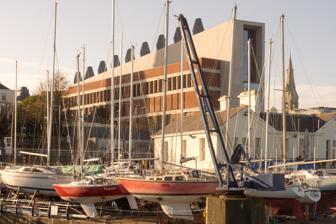
Building: DLR Lexicon
Country: Ireland
Year built: 2014
Library in Dún Laoghaire, south-Dublin, Ireland. The north and east façade of DLR Lexicon, viewed from the East Pier. 53°17′35″N 6°07′56″W / 53.2930°N 6.1321°W / 53.2930; -6.1321 DLR Lexicon , branded as dlr LexIcon , is a building in Dún Laoghaire , Ireland, housing the main public library and cultural centre of Dún Laoghaire–Rathdown County Council (DLR CC). It has attracted controversy, with opponents critical of its massive façade and its €36.6m cost at a time of austerity in Ireland , and supporters praising its interior, usability, and environmentally responsible construction . Construction The 2004-10 DLR CC development plan included a new library and cultural centre as part of its urban regeneration scheme. It stated: The need for specialised and centralised services in a Europe of the Regions setting will be promoted through the development of a Europe of the Regions Centre of Literature and Culture, which will be both a local and European focal point for literature, culture, and related co-operative activity. The site chosen was Moran Park, a partially derelict public park with bowling green , running perpendicular to the coastline down an escarpment . The site was chosen because it was already owned by DLR CC and would link The Metals (Queens Road) on the busy seafront to the north with George's Street, Dún Laoghaire's main shopping street, to the south. Carr Cotter & Naessens, with a design by David Naessens, won the architecture competition in November 2007. In May 2009 DLR CC launched the public consultation required under Part 8 of the Planning & Development Regulations; a special development review meeting in November 2009 approved the plan by 22 votes to 3, rejecting Richard Boyd Barrett 's proposal to locate the library on Carlisle Pier . Sisk Group won the request for tender and began construction in April 2012. Thirteen 40-tonne concrete rafters constructed in County Offaly were each brought on site in a single night. The building was opened to the public for preview on Culture Night (19 September 2014) and Open House Dublin (19 October 2014 ) and opened for general use on 8 December 2014. The building won the 2014 Royal Institute of the Architects of Ireland award categories Best Culture and Best Public Building. Facilities DLR Lexicon is structured in vertical layers, from a staff basement to a peak 29 metres above street level. It includes adult, children's, and audiovisual lending libraries with 24-hour automated teller machines for returns; general and local history reference libraries; archives, and library administration offices. There are large open spaces, smaller reading rooms, meeting rooms, an art gallery and workshop, and a performance space and auditorium. A Brambles Café concession on the lower level opens onto a terrace in Moran Park. See also List of tourist attractions in Ireland References